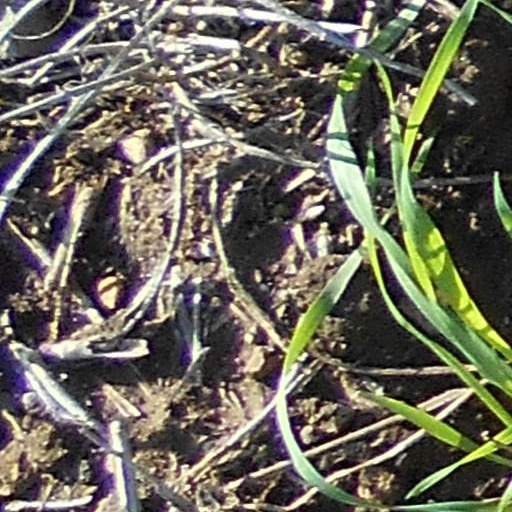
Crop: wheat